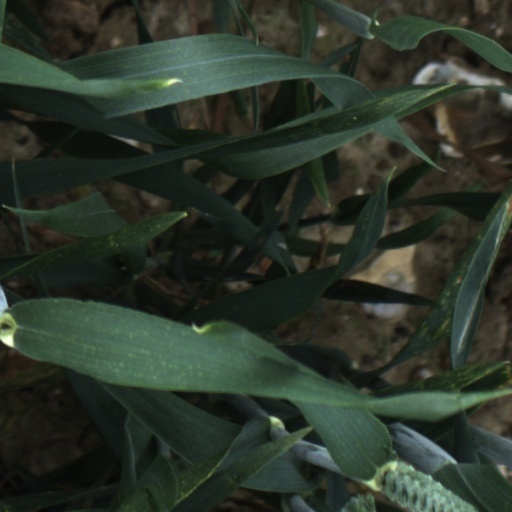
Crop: wheat